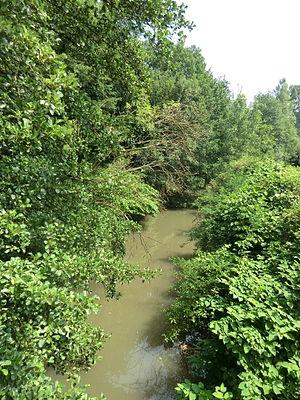
Le Formans à Saint-Didier-de-Formans.
Saint-Didier-de-Formans est une commune française, située dans le département de l'Ain en région Auvergne-Rhône-Alpes.
Le Formans est une petite rivière française prenant sa source sur le plateau de Dombes dans le département de l'Ain en région Auvergne-Rhône-Alpes, et se jetant dans la Saône à hauteur de Saint-Bernard et de Trévoux.